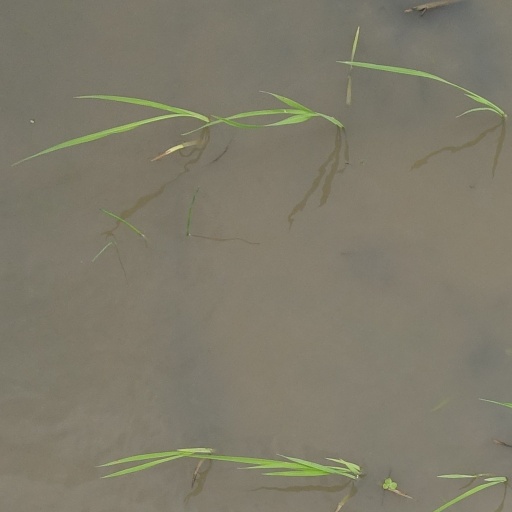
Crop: rice